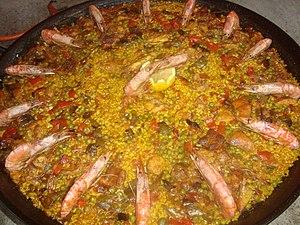
Canet lo Roig est une commune d'Espagne de la province de Castellón dans la Communauté valencienne. Elle est située dans la comarque de Baix Maestrat et dans la zone à prédominance linguistique valencienne. Elle fait partie de la mancomunidad de la Taula del Sénia.